Garni Gorge

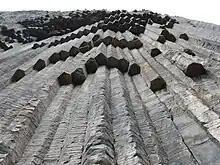
Garni Gorge

The Garni Gorge is situated east of Yerevan, Armenia, just below the village of the same name. The Garni Gorge is protected by law and listed as a natural monument. On a promontory above the gorge, the first-century AD Temple of Garni may be seen. The Garni Temple was built by King Tiridates I as a temple to the sun god Mihr (Mithra). Along the sides of the gorge are cliff walls of well-preserved basalt columns, carved out by the Goght River. This portion of the Garni Gorge is typically referred to as the "Symphony of the Stones." It is most easily reached via a road that leads left down the gorge just before reaching the temple of Garni. Another road leads to the gorge through the village, down a cobblestone road, and into the valley. Once in the valley, turning right will lead to Garni Gorge, an 11th-century medieval bridge, and the "Symphony of the Stones". Taking a left will lead along the river past a fish hatchery, up to the Khosrov Forest State Reserve, and a little further Havuts Tar Monastery.